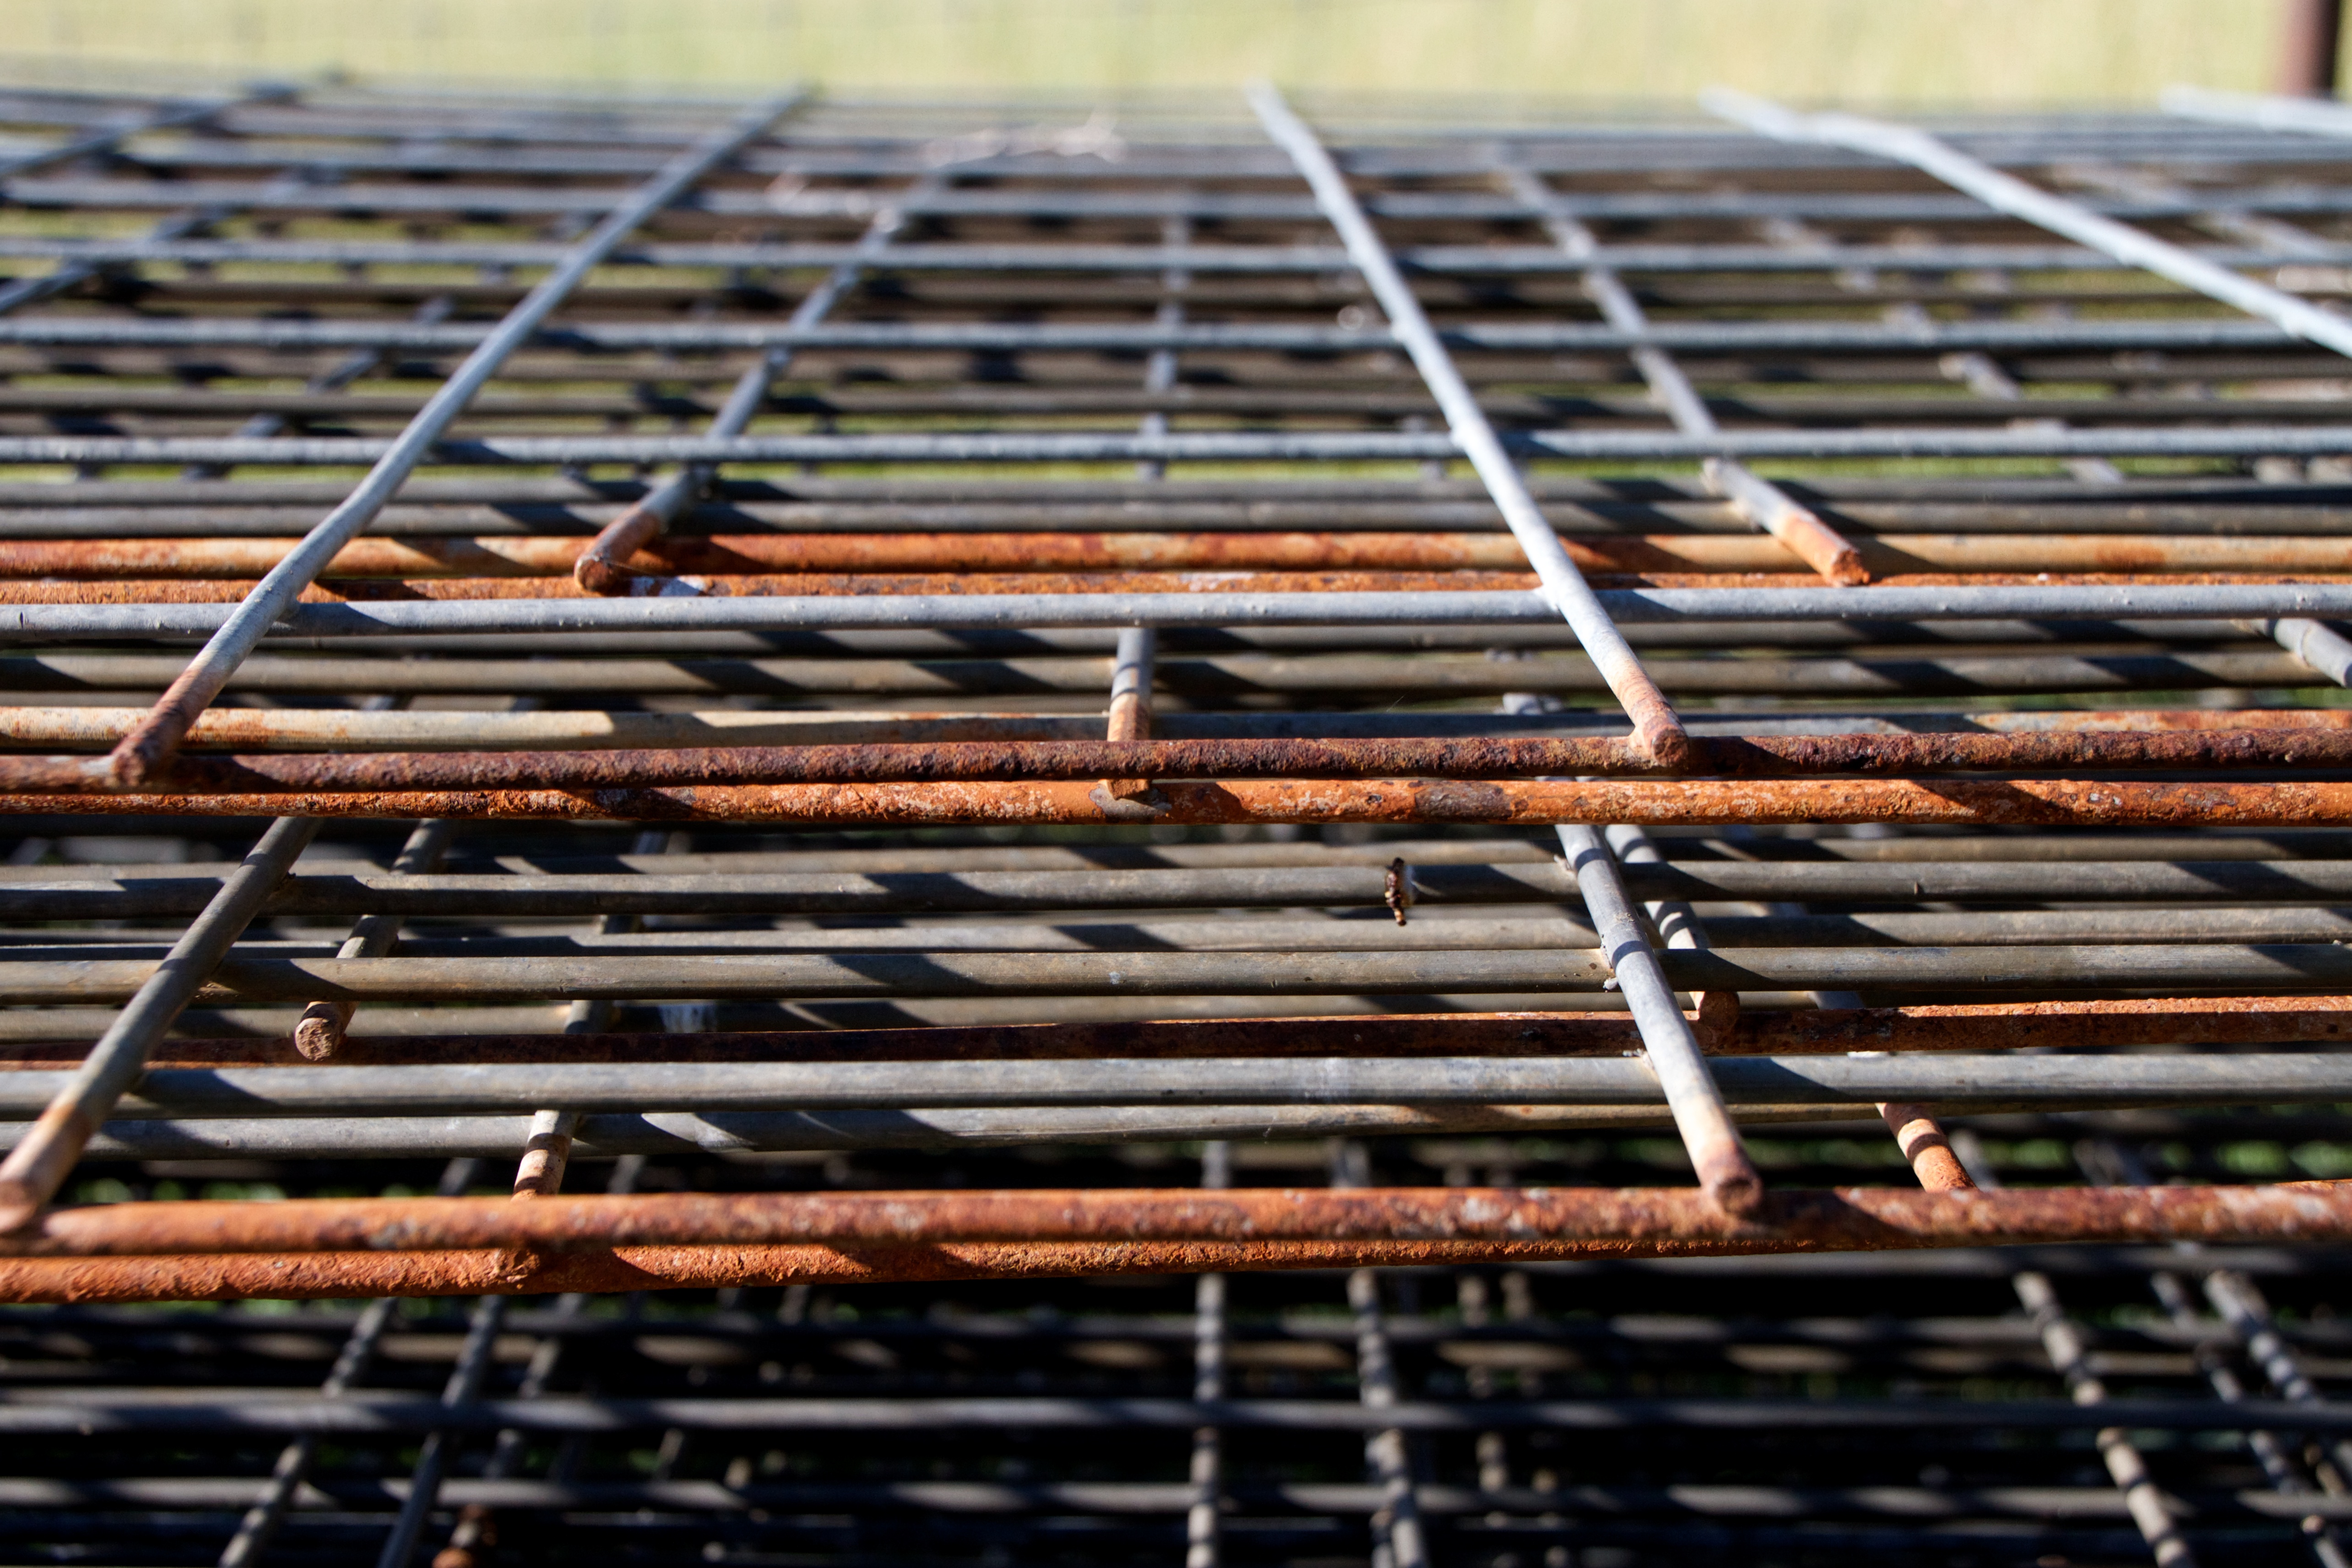
wood, track, roof, iron, barbecue grill, outdoor grill